Janis Irwin

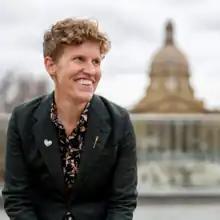

Janis Irwin (born September 9, 1984) is a Canadian politician who was elected to the Legislative Assembly of Alberta in the 2019 Alberta general election, and re-elected in the 2023 Alberta General Election. She represents the electoral district of Edmonton-Highlands-Norwood as a member of the Alberta New Democratic Party. She serves as the Official Opposition Critic for Housing. She previously served as the Critic for Status of Women and 2SLGBTQ+ Issues, and is the Official Opposition Deputy Whip.